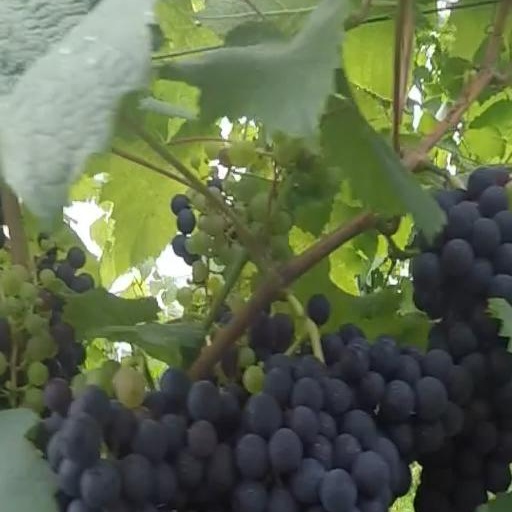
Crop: grape